Answer in natural language. Is gray oval dog bed behind Television? Choose between the following options: yes or no
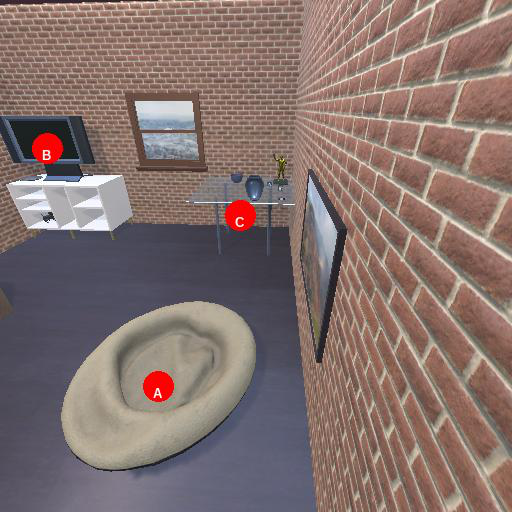
<answer>no</answer>